Youth in Bangladesh

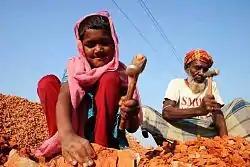
Child labour in Bangladesh.

Article 17 of the Bangladesh Constitution provides that all children receive free and compulsory education. By law, children between the ages of six and ten must attend school. However, the quality of education in Bangladesh is generally regarded as poor. According to UNICEF, access to education remains a challenge for working children, disabled children, indigenous children, those in remote areas, and those living in extreme poverty. Only half of all children living in poorer areas attend. Boys are more likely to drop out of school than girls, or not enroll at all. One third of staff at government schools teach without a Certificate in Education. Interactive and inclusive learning is difficult in the face of traditional teaching methods which favor rote learning. Students regularly fail to meet required curriculum competencies, so repetition rates are high. It usually takes longer than 5 years for a child to complete grades one through five. Primary schools which do not have enough space to accommodate all local children resort to a ‘double shift’, which effectively halves the time an individual spends in the classroom. Regular school closures further reduce class time. In many schools, dark and cramped classrooms continue to hamper learning.